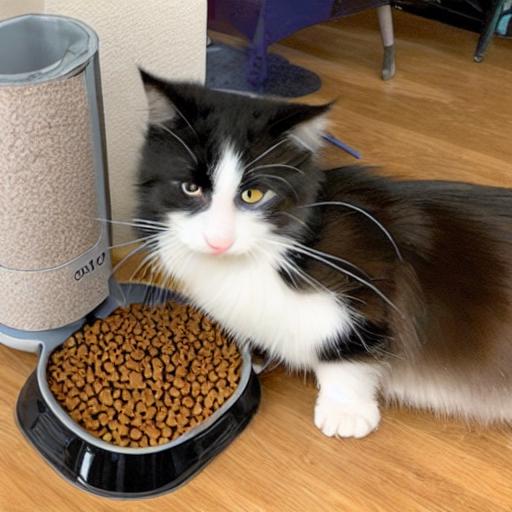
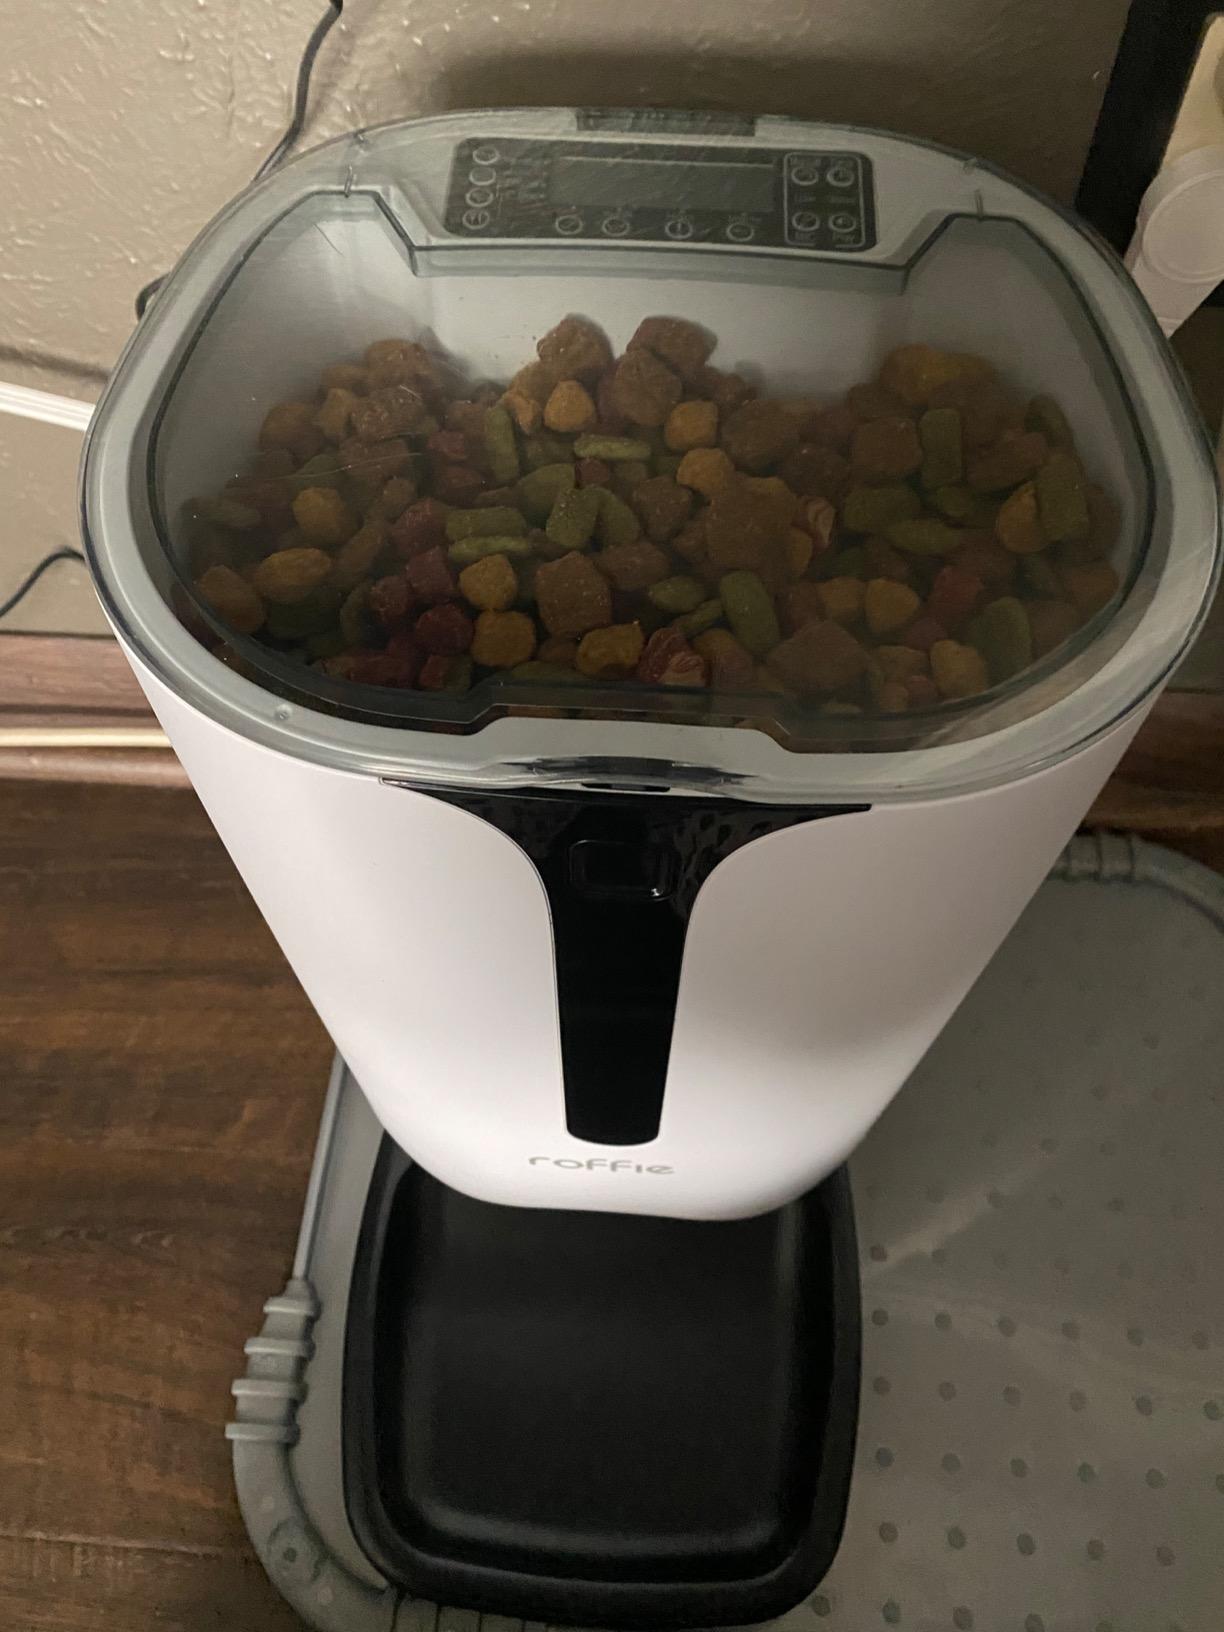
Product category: items_feeder
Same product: no